Bhawanigarh

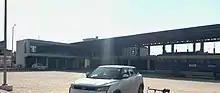
Municipal Council complex and Bus stand of Bhawanigarh.

The city is governed by a civic administration or local government headed by Sub-Divisional Magistrate Vineet Kumar and President Sukhjit Kaur Ghabadiya. The town comprises 15 wards represented by 15 elected councillors.